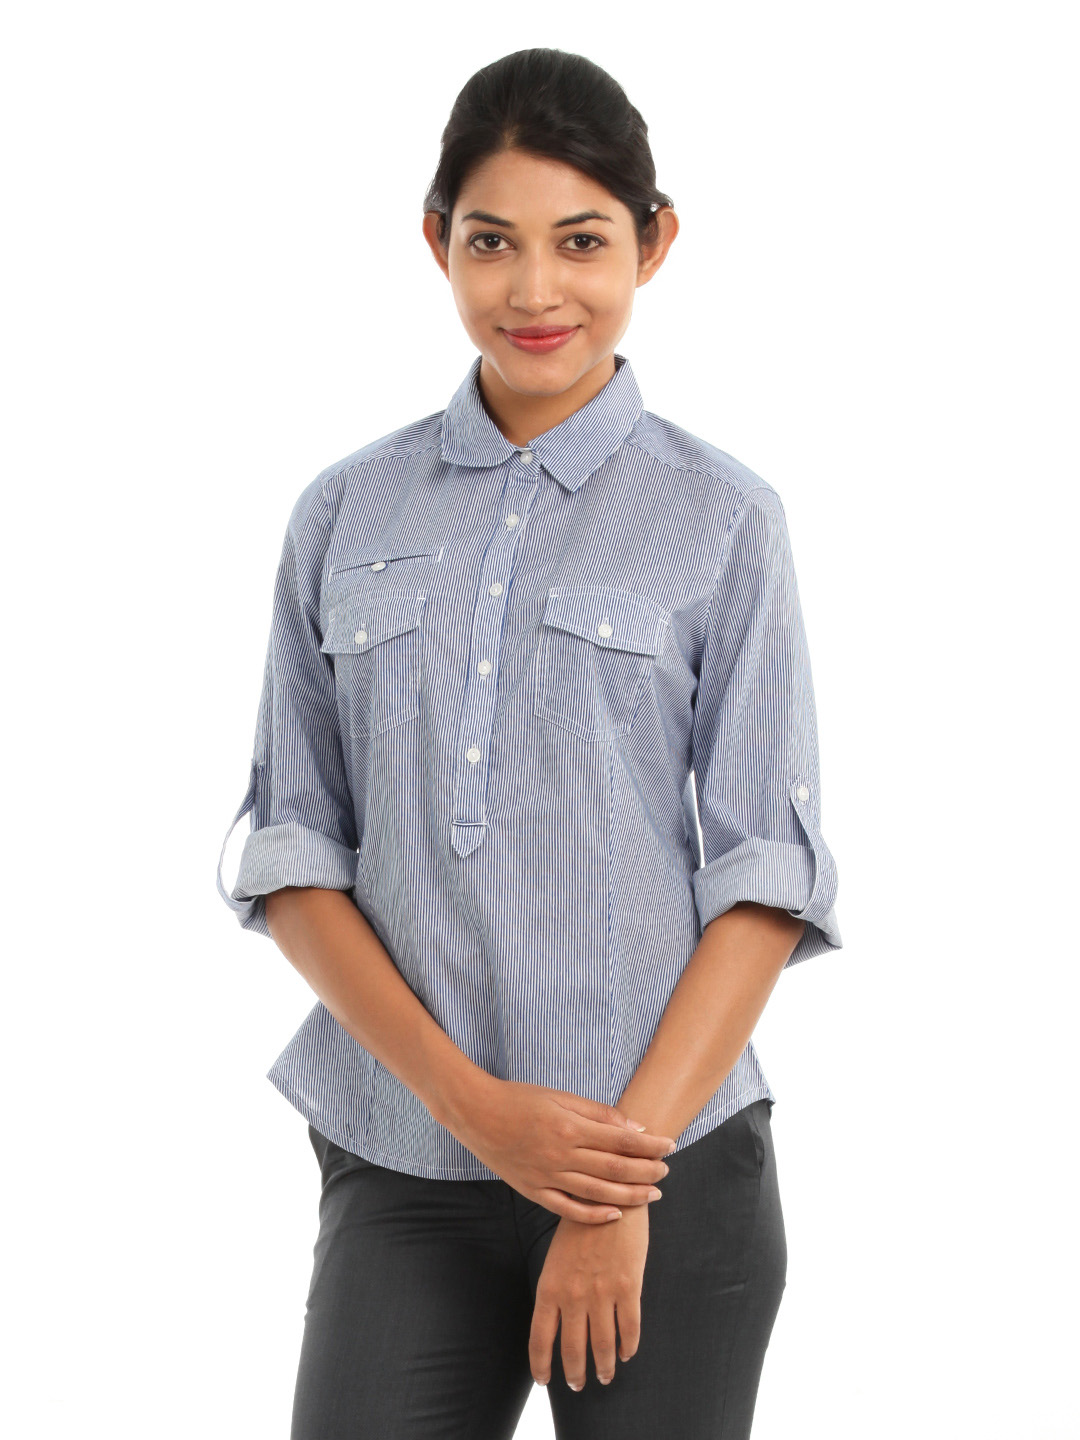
Wills Lifestyle Women Blue Striped Shirt
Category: Apparel / Topwear / Shirts
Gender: Women
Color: Blue
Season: Summer 2012
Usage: Casual